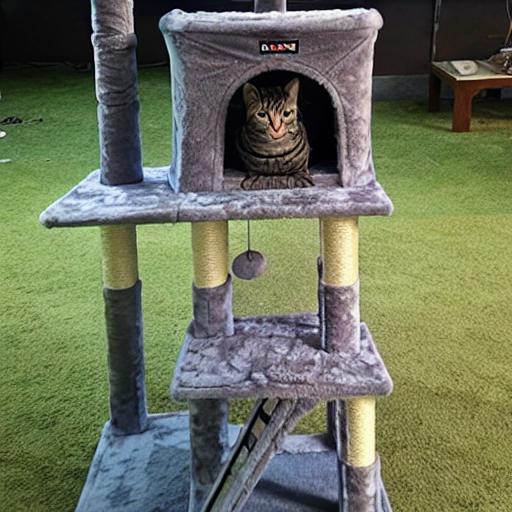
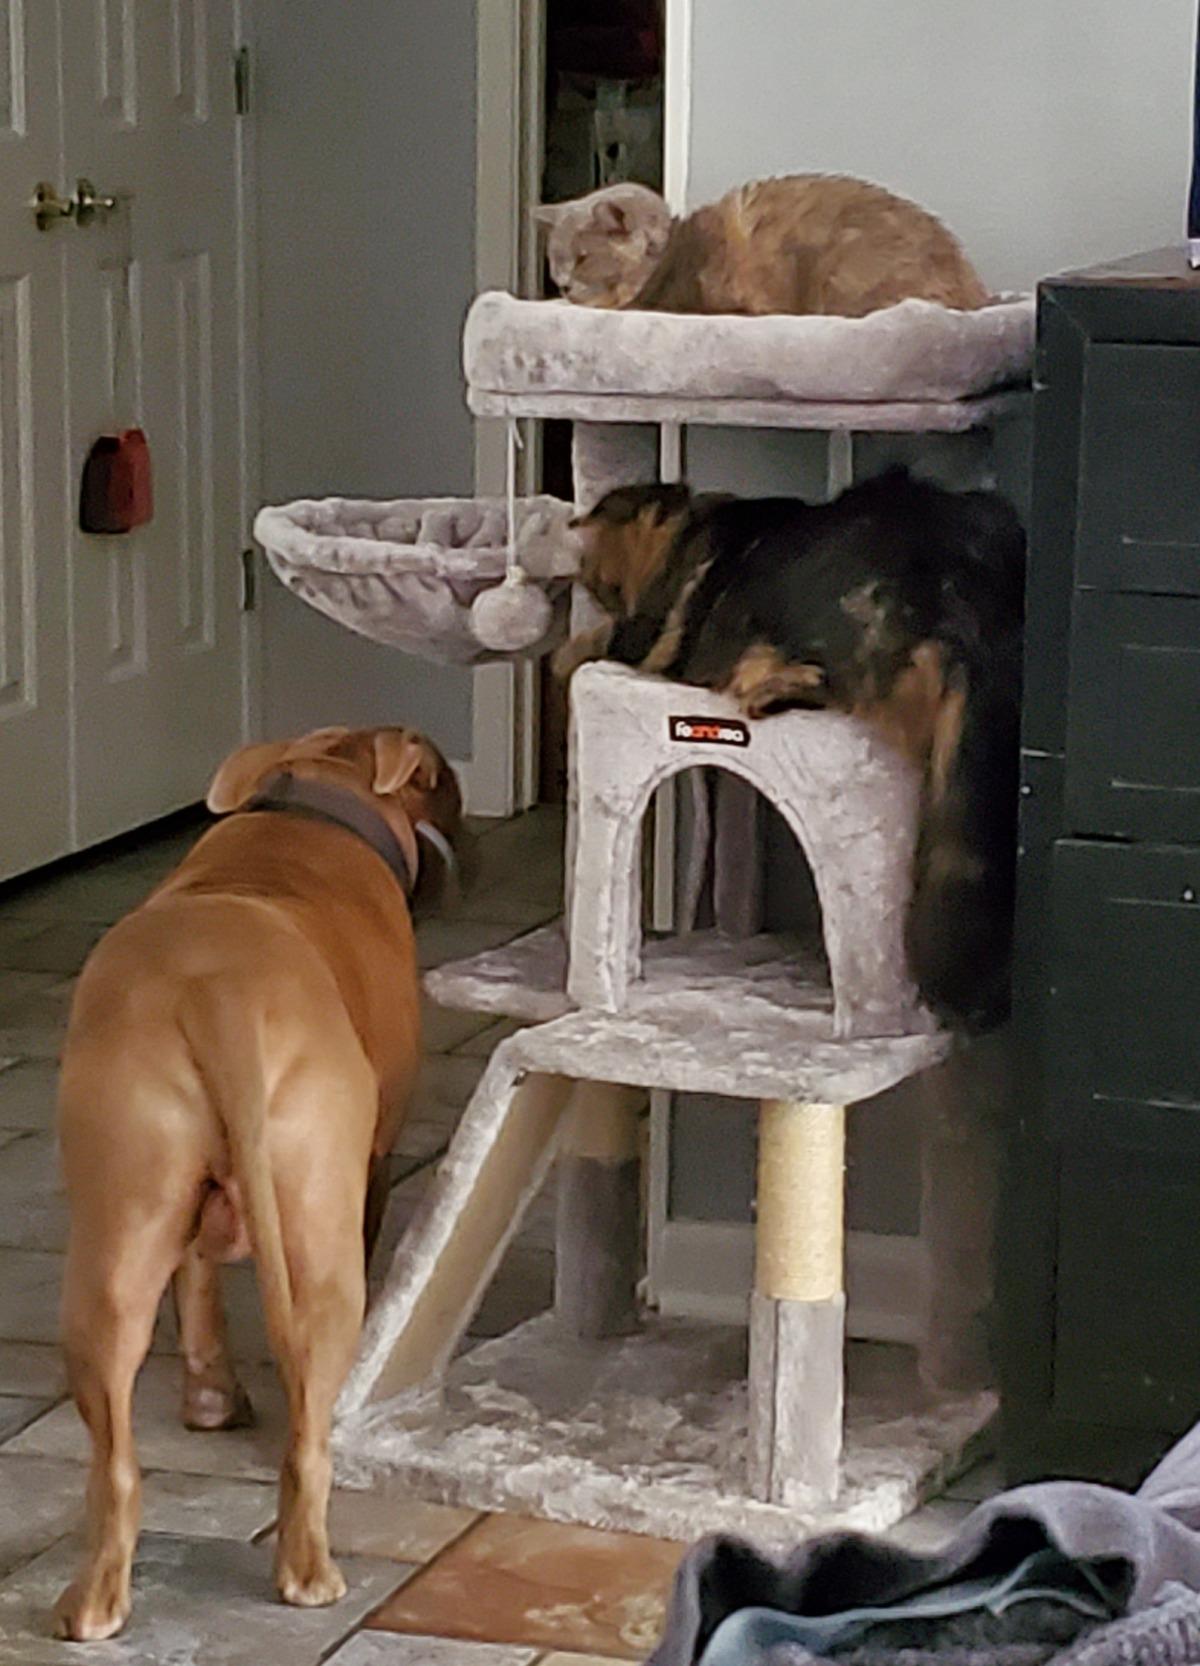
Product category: items_cat tree
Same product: no